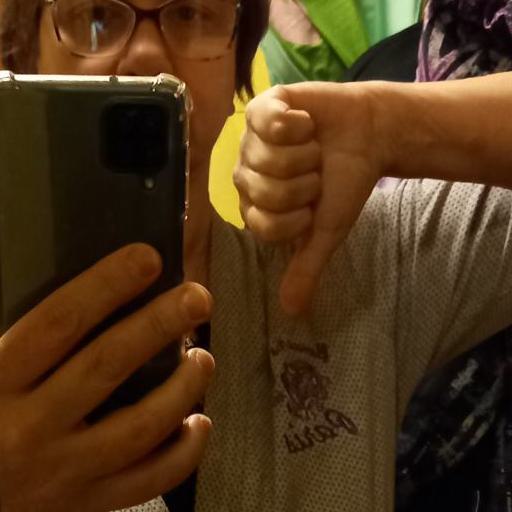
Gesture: dislike